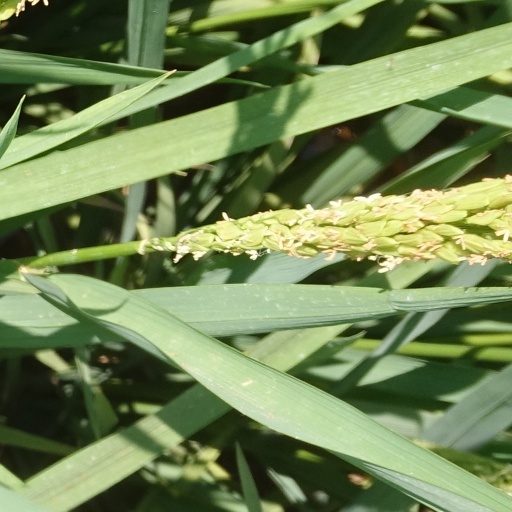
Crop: rice